Kaspar Hauser

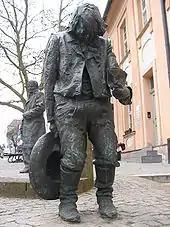
Statue of Hauser, Ansbach, Germany

At first, most assumed that Hauser was a developmentally disabled person from the forests. During the course of many conversations with Binder, Hauser told a different version of his past life, which he later wrote down in more detail.